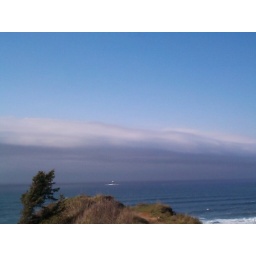
That's Tillamook head lighthouse way off in the distance, under the bank of ominous clouds